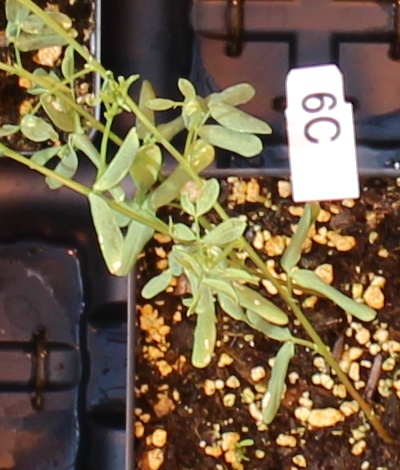
Label: Lentil